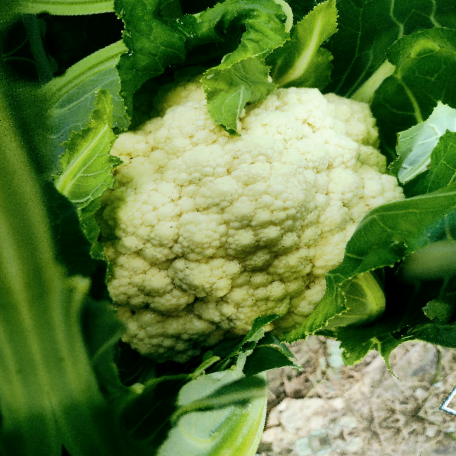
Label: Disease Free